The Heart of the World

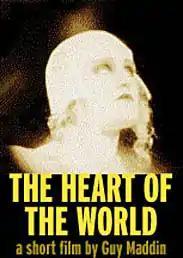

The Heart of the World is a Canadian short film written and directed by Guy Maddin, produced for the 2000 Toronto International Film Festival. Maddin was one of a number of directors (including Atom Egoyan and David Cronenberg) commissioned to make four-minute short films that would screen prior to the various feature films at the 2000 festival as part of the special "Preludes" program. After hearing rumours that other directors were planning films with a small number of shots, Maddin decided that his film would instead contain over 100 shots per minute, and enough plot for a feature-length film. Maddin then wrote and shot "The Heart of the World" in the style of Russian constructivism, taking the commission at its literal face value, as a call to produce a propaganda film. Even in its expanded, 6-minute version, "The Heart of the World" runs at a breakneck speed, averaging roughly two shots per second, a pace intensified by the background music, "Time, Forward!" by Georgy Sviridov.